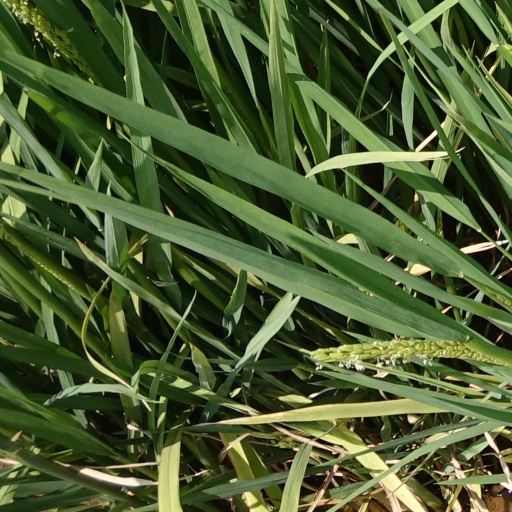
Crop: rice